Valeriy Yarmosh

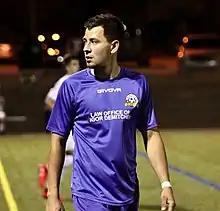
Yarmosh in 2019

Valery Yarmosh (born January 15, 1995) is a Ukrainian footballer.